Spanish conquest of the Aztec Empire

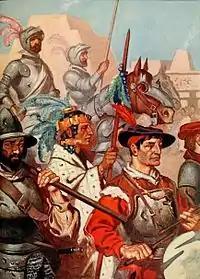
Conquistadors and their Tlaxcalan allies enter Tenochtitlan

While in Vera Cruz, men still loyal to the governor of Cuba planned to seize a ship and escape to Cuba, but Cortés moved swiftly to squash their plans. Two leaders were condemned to be hanged; two were lashed, and one had his foot mutilated. To make sure such a mutiny did not happen again, he decided to scuttle his ships.